Park Avenue

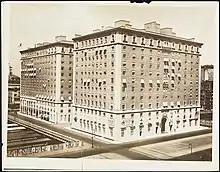
Old Hotel Marguery on Park Avenue, flattened in the 1950s to make way for the Union Carbide Building

The developer Henry Mandel acquired the lots on the eastern side of Fourth Avenue between 32nd and 33rd Street in 1923 under the name "One Park Avenue Corporation". To ensure his corporate name was accurate, Mandel asked the New York City Board of Aldermen to move Park Avenue's southern terminus to 32nd Street. The change went into effect on December 1, 1924, and address numbers along Park Avenue were changed accordingly. The previous house numbered 1 Park Avenue was occupied by Martha Bacon, widow of diplomat Robert Bacon, who led the opposition to the renumbering. The Board of Aldermen summarily overturned the name change, but Mayor John Hylan vetoed the move in April 1925. This prompted Bacon to appeal the decision to the New York Supreme Court, Appellate Division, which overturned Hylan's veto in November 1927, on the basis that the extension of Park Avenue to 32nd Street had been made for the benefit of a developer. Mandel's development at 32nd Street was thus known as 461–477 Fourth Avenue, and the developers of that building sued to reverse the appellate ruling. The New York Court of Appeals, the state's highest court, reversed the appellate ruling in February 1928. Bacon contemplated bringing up the matter with the United States Supreme Court, but she ultimately relented, changing her address to "Park Avenue at 34th" by 1930.